Narcisse Snake Dens

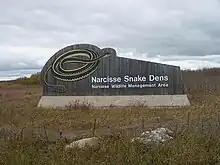
Narcisse Snake Dens welcome sign

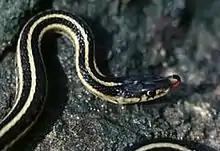
A red-sided garter snake

The Narcisse Snake Dens is a provincial wildlife management area located in the Rural Municipality of Armstrong about north of Narcisse, in the Canadian province of Manitoba. The dens are the winter home of tens of thousands of red-sided garter snakes ("Thamnophis sirtalis parietalis"). These pits are known to house the largest concentration of this particular type of snake in the world. Their winter dens are caverns formed by the area's water-worn limestone bedrock. In the spring, they come up from their dens to the snake pits, where they mate, then they disperse into the nearby marshes for the summer.